Natawista Iksina

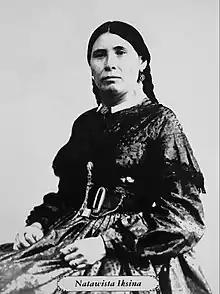
Portrait of Natawista Iksina

Natawista Iksina (born , Alberta, Canada – died March 1893, Stand Off, Alberta, Canada), also spelled Natawista Iksana, Natoyist-Siksina', or Natúyi-tsíxina, was a Kainah interpreter and diplomat. Her father, Two Suns, was a Kainah leader. Her name was alternatively translated "Medicine Snake Woman" or "Holy Snake."